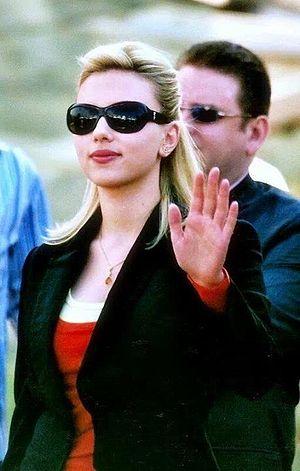
Scarlett Johansson au festival de Cannes
Scarlett Johansson, de son vrai nom Scarlett Ingrid Johansson, est une actrice, réalisatrice, scénariste, productrice et chanteuse américano-danoise, née le 22 novembre 1984 à New York.